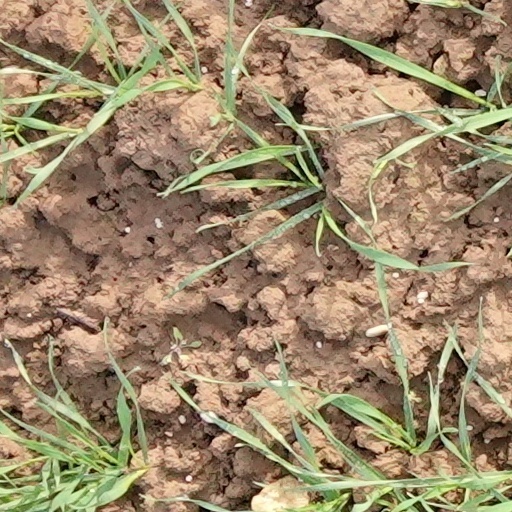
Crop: wheat